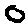
Label: 0